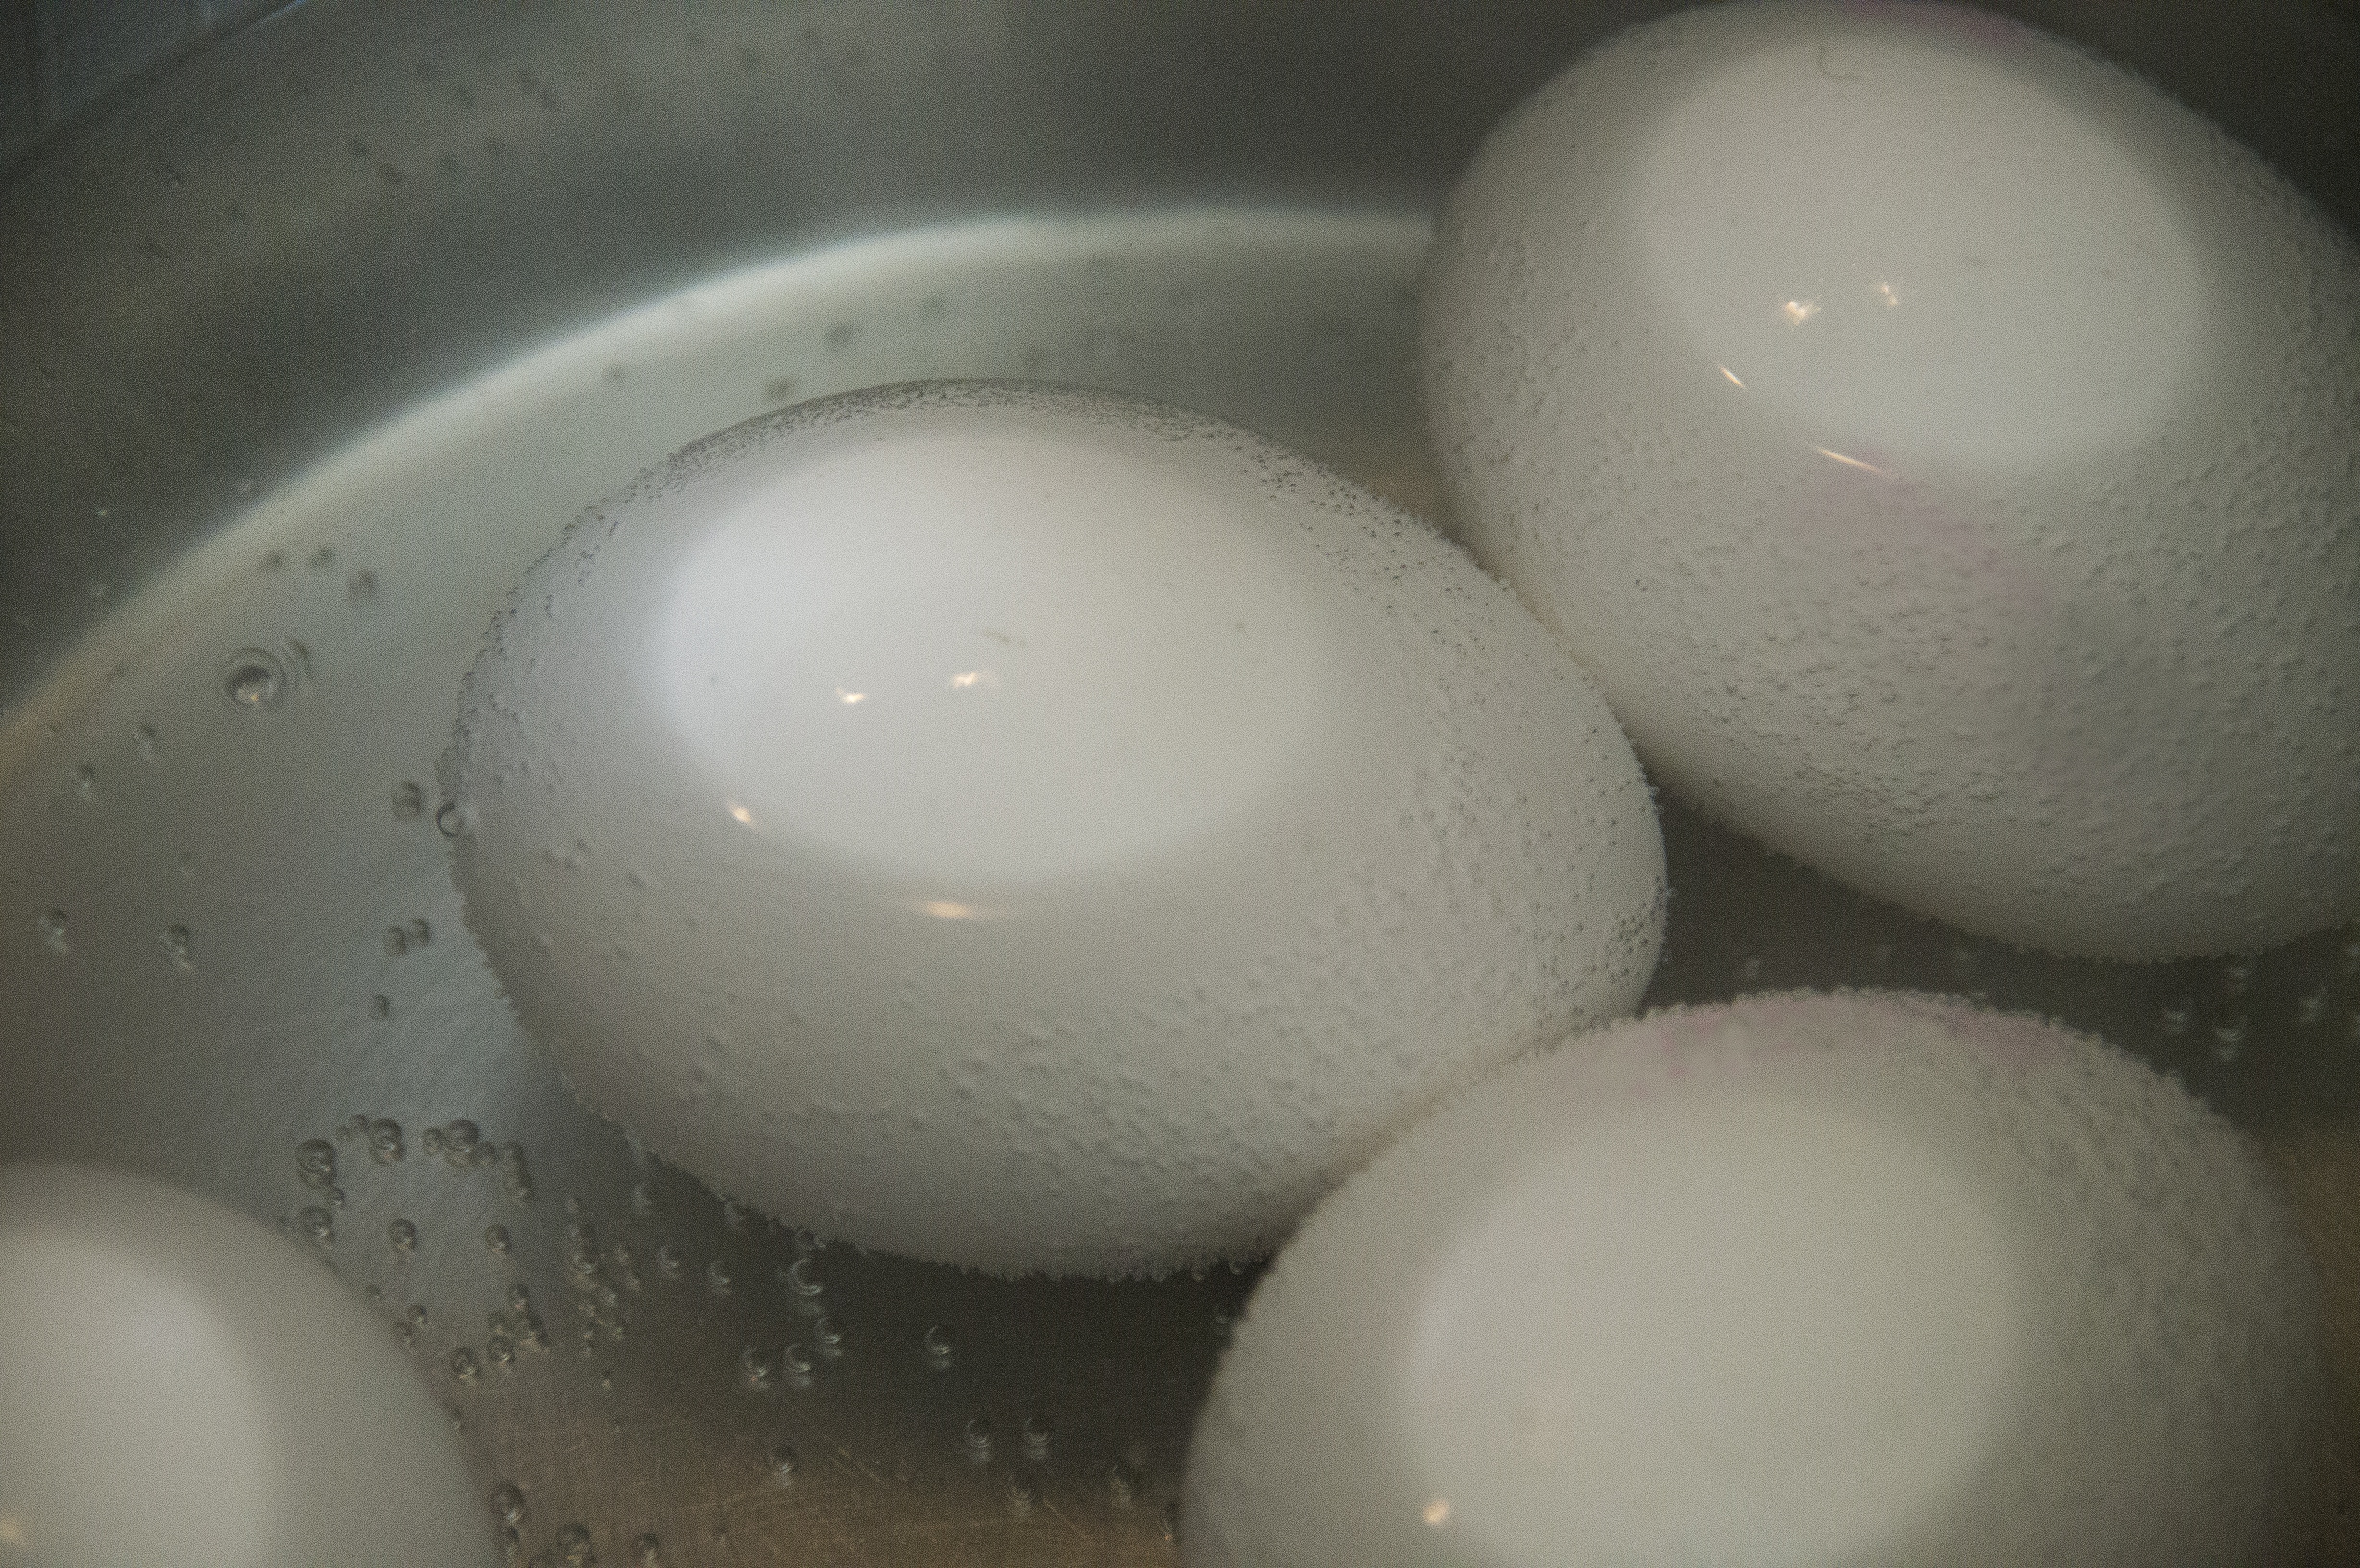
white, pot, food, salt, breakfast, close, egg, cook, close up, sunday, nutrition, hot, soft, hard, brown eggs, remove, boil water, hen's egg, egg yolk, egg white, animal source foods, green casual